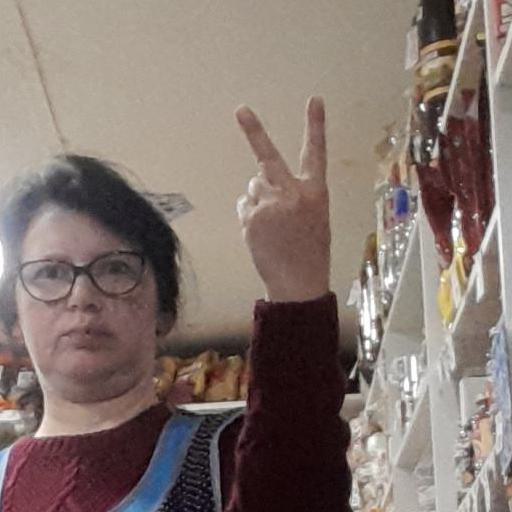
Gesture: peace_inverted